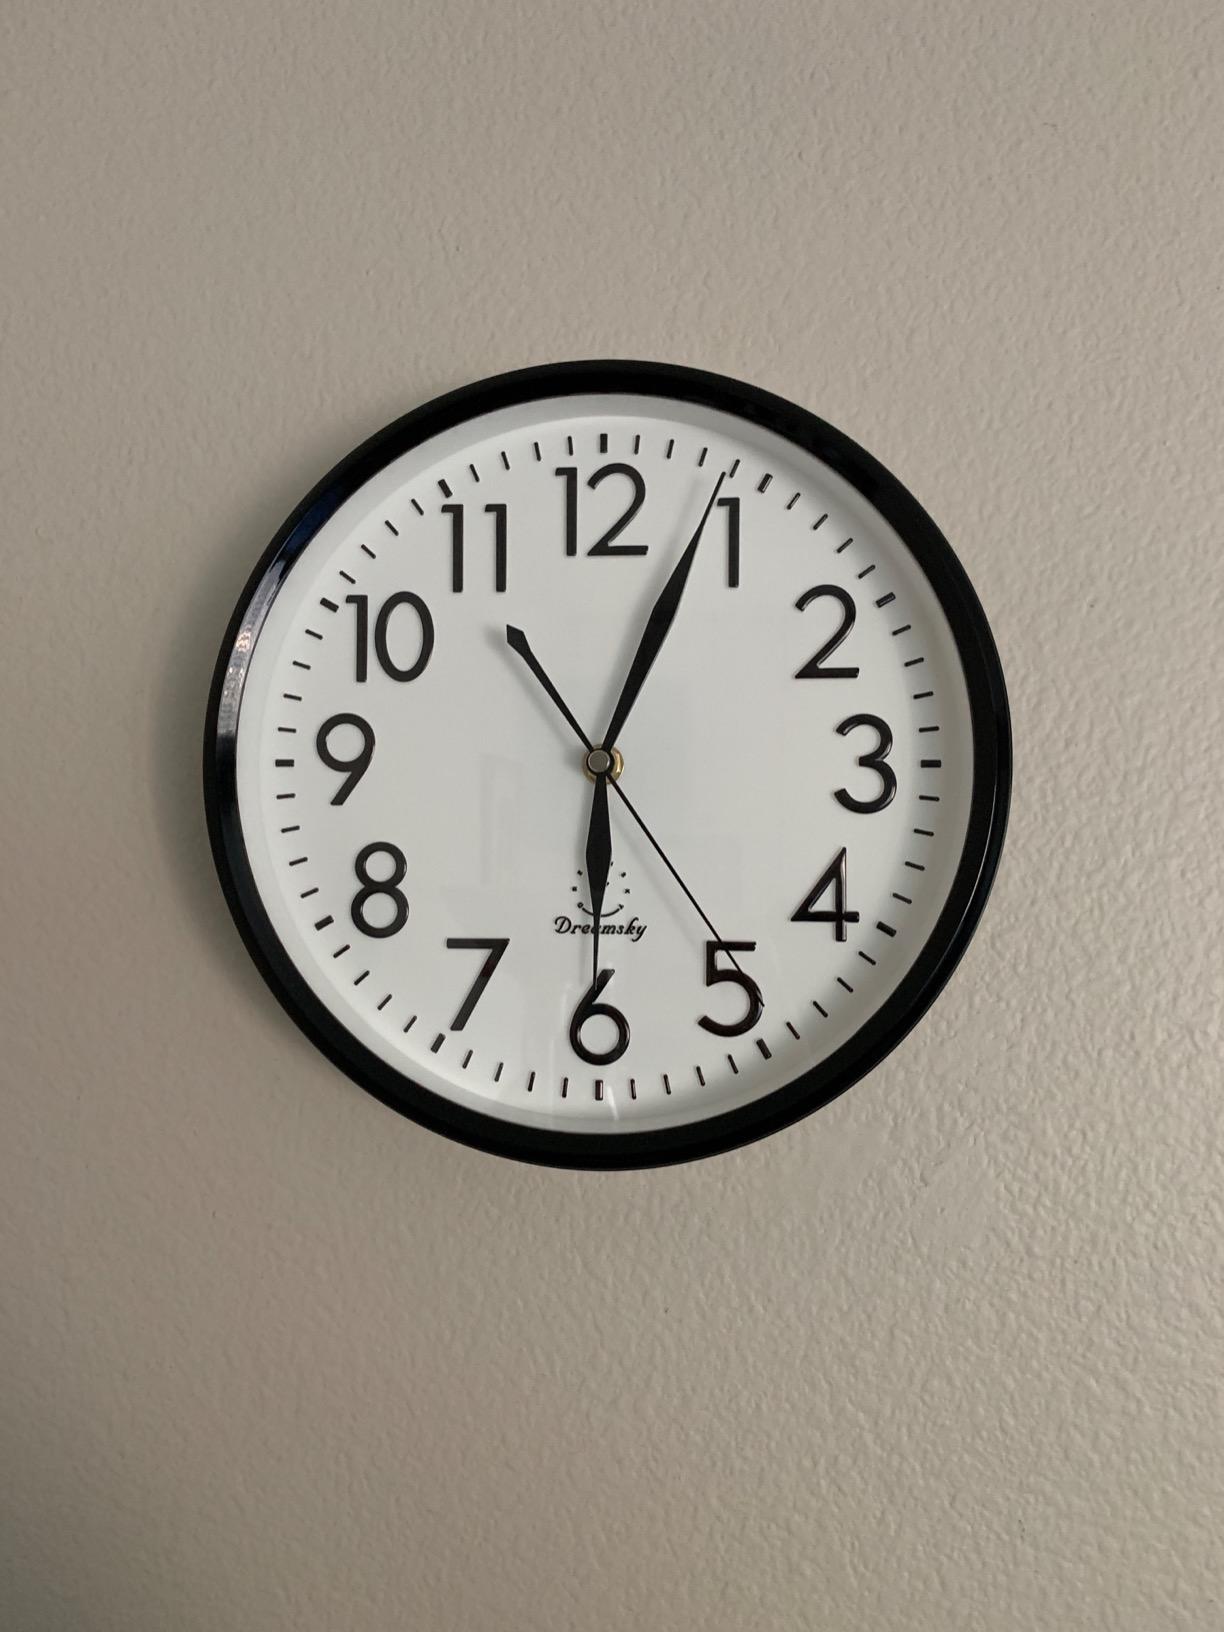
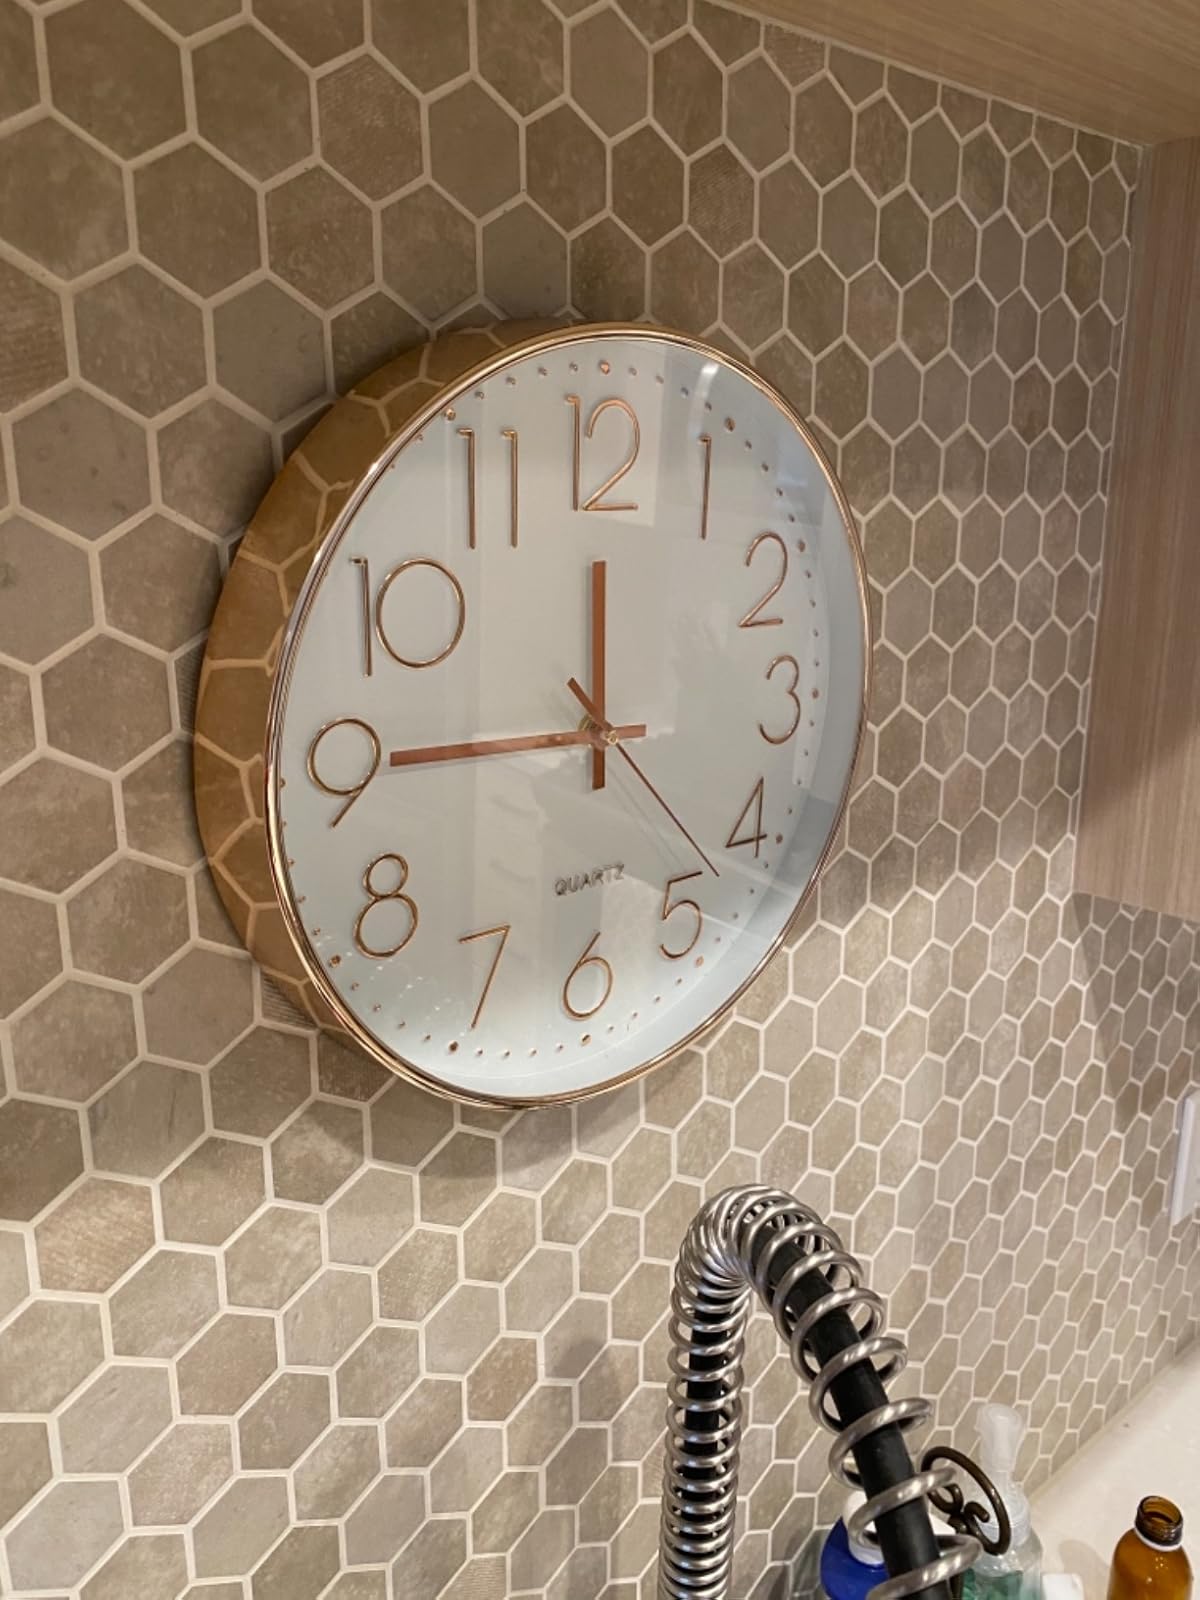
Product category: clock
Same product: no